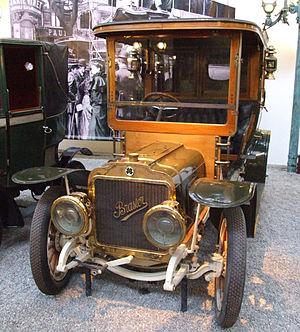
En plus de deux cent trente ans d'histoire, les Écoles d'Arts et Métiers, devenues aujourd'hui Arts et Métiers ParisTech ont formé plus de cent mille étudiants, dont trente mille en vie, qui se retrouvent dans la société des ingénieurs Arts et Métiers. Nombre de ces gadzarts sont devenus célèbres, dans des domaines d'activités très variés en France et dans le monde entier. En voici une liste non exhaustive.
Histomobile est un magazine électronique d'informations sur l'automobile ancienne et actuelle fondé en septembre 1998. Le site Web d'Histomobile permet notamment l'accès à plusieurs milliers de fiches présentant la technique et l'historique des modèles.
Brasier, précédemment connue sous le nom de Richard-Brasier, est une ancienne entreprise automobile française, fondée en 1902 par Georges Richard et Charles-Henri Brasier. Le siège social et les services commerciaux se situaient 23 avenue de la Grande-Armée, à Paris 16ᵉ arrondissement, et l'usine 2 rue de Galilée, à Ivry-Port.